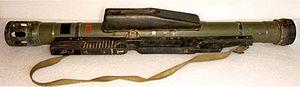
L'Armbrust est un lance-roquette portatif produit par la firme germanique MBB.